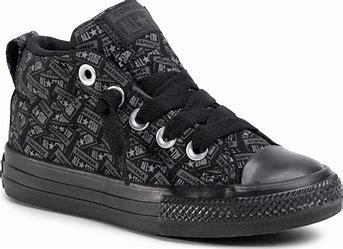
Brand: Converse
Model: Ctas